Aurelio Casillas

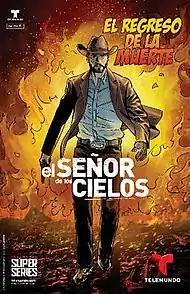
Poster of the series comic, representing Aurelio Casillas.

During the second season of the series, Telemundo created a comic based on the second season, which shows what happened with Aurelio after his operation where he supposedly died and his revenge against El Turco. This comic only had two editions where it showed the whole plot of season two.